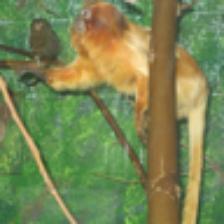
Label: NonHuman